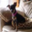
Label: dog